Describe the emotion expressed in this image:  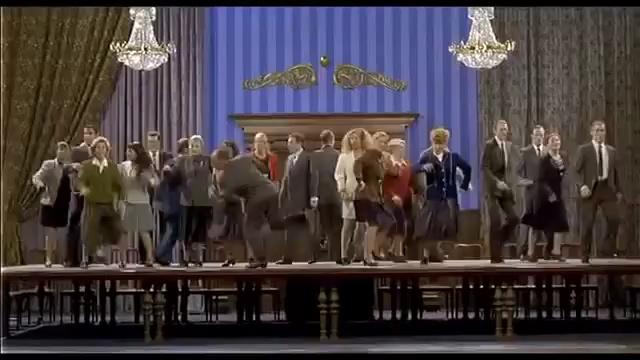
This person displays Pain, valence and arousal with high intensity.